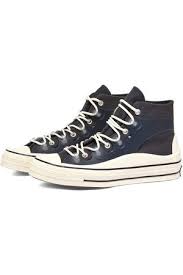
Label: Sneaker